Don Cherry (trumpeter)

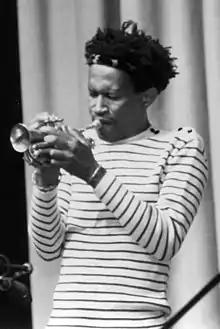
Cherry performing in Münster, Germany, 1987

Donald Eugene Cherry (November 18, 1936 – October 19, 1995) was an American jazz trumpeter, bandleader, and multi-instrumentalist. Beginning in the late 1950s, he had a long tenure performing in the bands of saxophonist Ornette Coleman, including on the pioneering free jazz albums "The Shape of Jazz to Come" (1959) and "" (1961). Cherry also collaborated separately with musicians including John Coltrane, Charlie Haden, Sun Ra, Ed Blackwell, the New York Contemporary Five, and Albert Ayler.